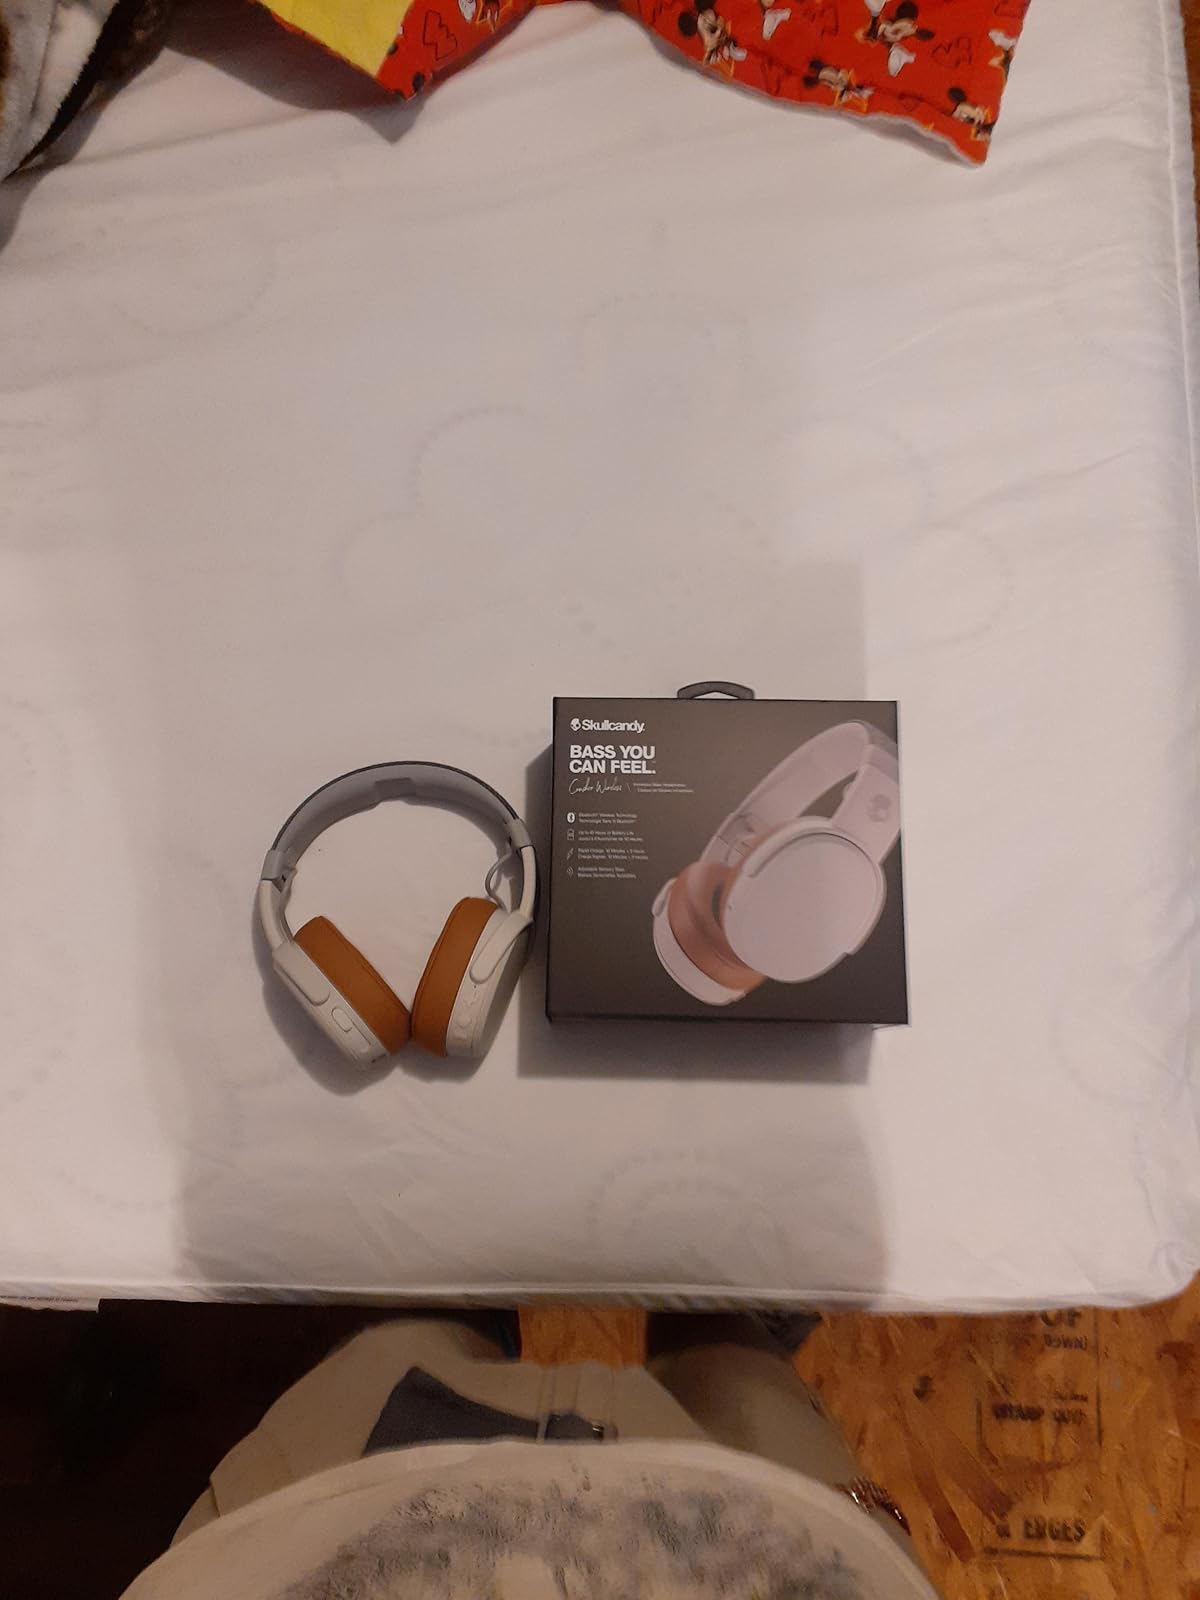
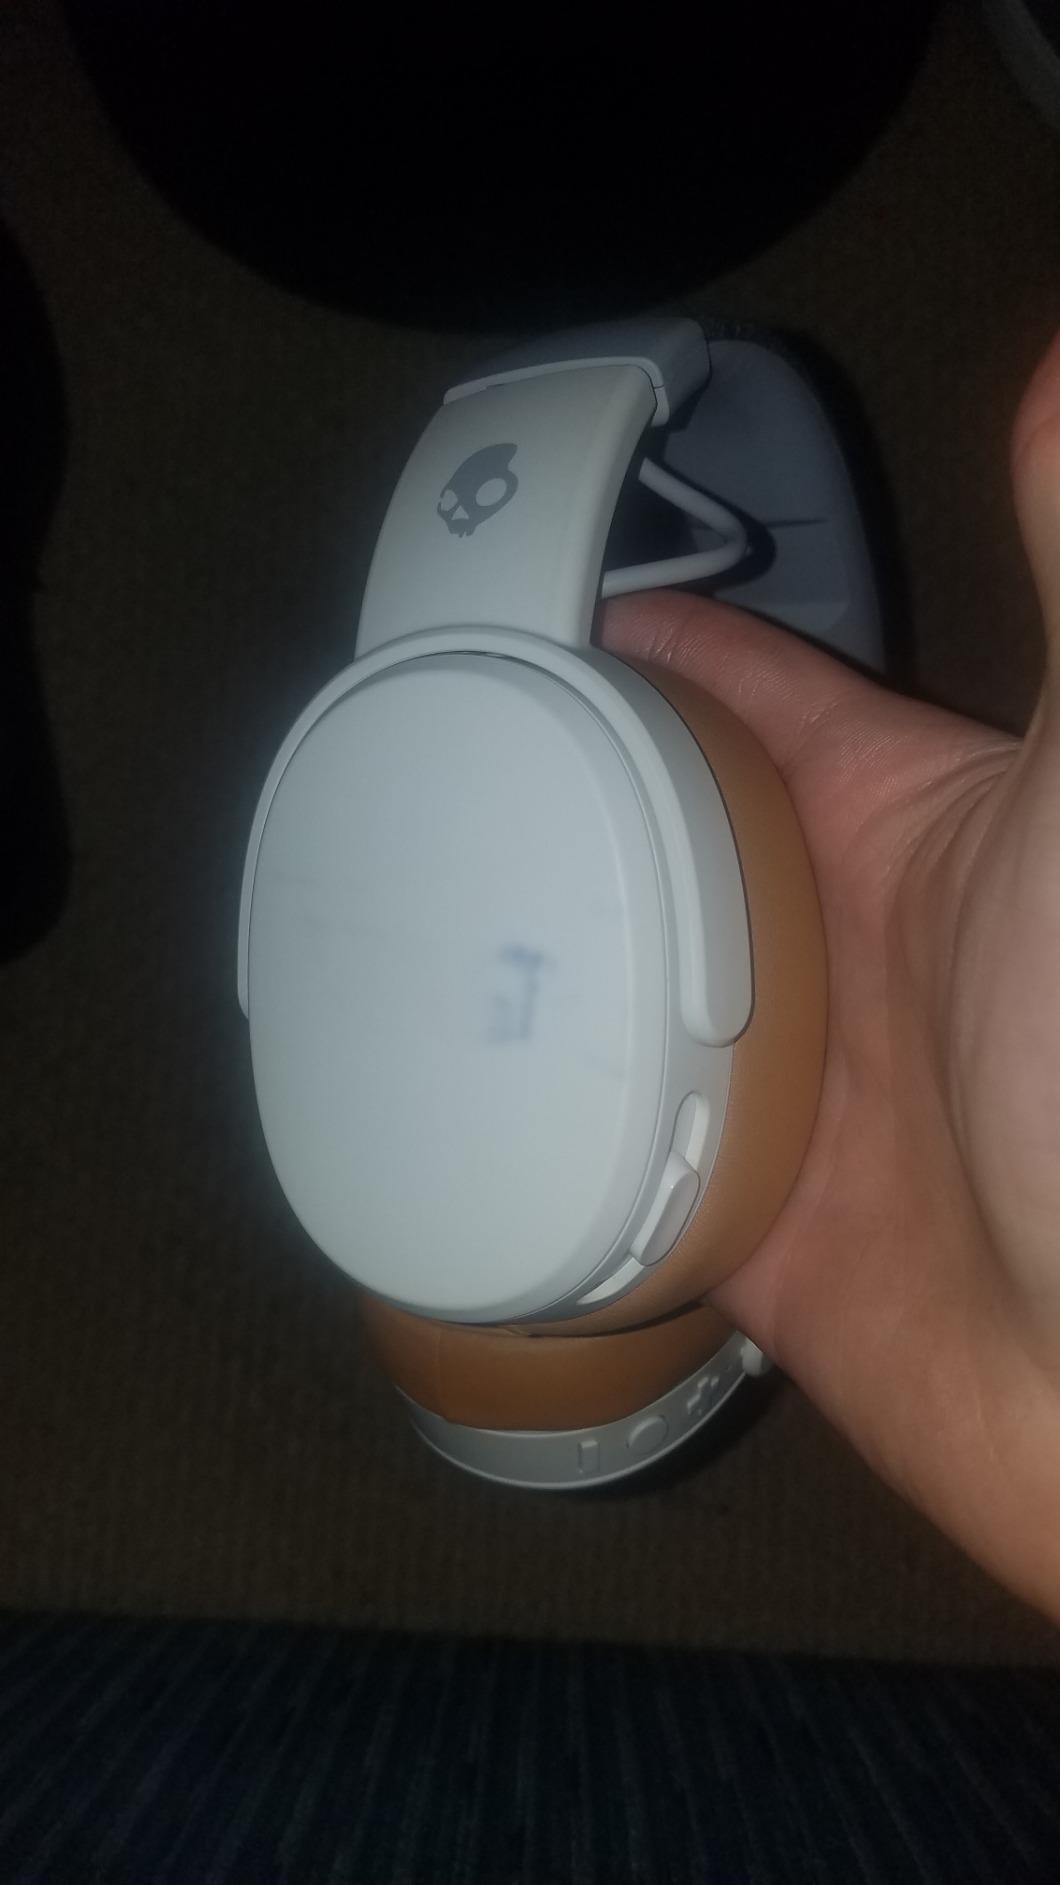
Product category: headphones
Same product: yes